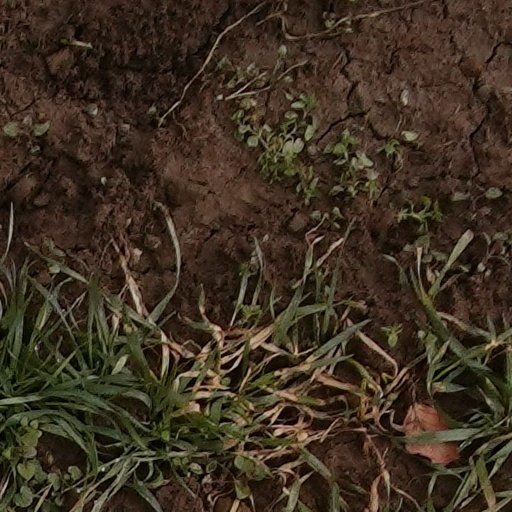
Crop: wheat